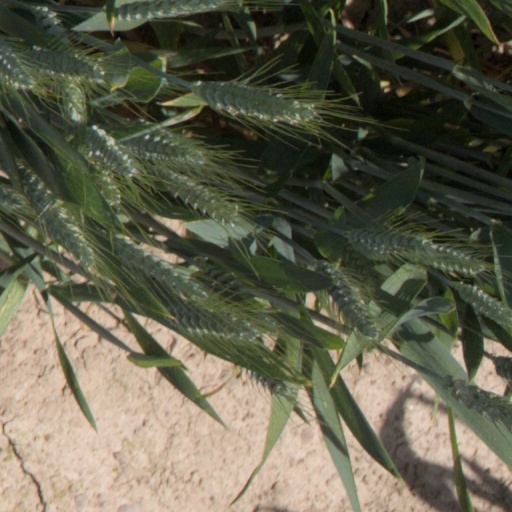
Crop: wheat